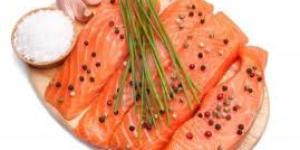
salmon a la pimienta